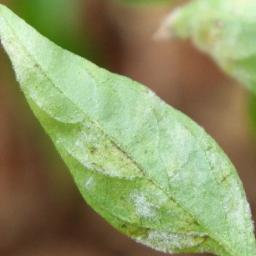
Label: powdery mildew